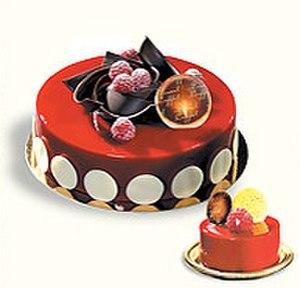
entremet patissier
L'entremets est un mets servi entre deux autres, d'où son nom. Au fil du temps, il est devenu de plus en plus sucré au point de remplacer parfois le dessert au XXIᵉ siècle.